116 Squadron (Israel)

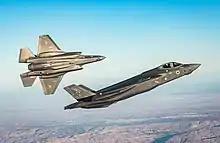
Two F-35I "Adir" of 116 Squadron "Lions of the South" (lion symbol at tail) from Nevatim Airbase

116 Squadron of the Israeli Air Force, also known as Lions of the South Squadron (former Flying Wing and Defenders of the South Squadron), is an F-35I "Adir" stealth fighter squadron based at Nevatim Airbase. They once flew the F-16A/B.